Economy of Malaysia

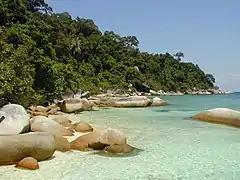
South Beach at Perhentian Besar

Kuala Lumpur has a large financial sector, and is ranked the 22nd in the world in the Global Financial Centres Index.